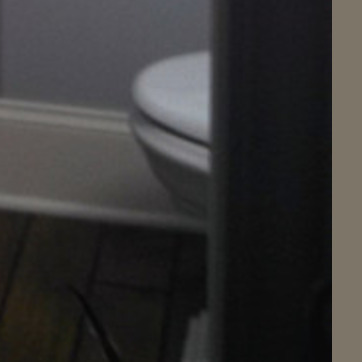
Material: ceramic